Collingwood Football Club

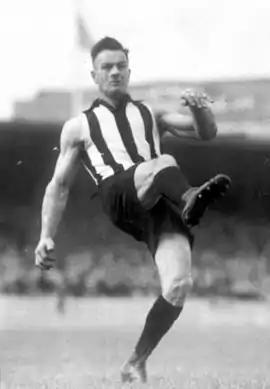
Gordon Coventry led the VFL in goalkicking six times.

Instituted in 1981, retrospective awards were dated back to 1955; prior to that, the League awarded the Leading Goalkicker Medal